Phra Mahachai Phraisop

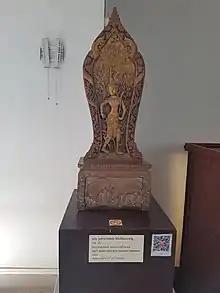
Image of Phra Mahachai Phraisop in RattanakosinArt period at Chao Sam Phraya Museum , Phra Nakhon Si Ayutthaya province.

Phra Mahachai Phraisop (Thai: พระมหาไชไพรสภ), also known as Phra Mahachai (Thai: พระมหาไชย) or Phra Phraiprasop (Thai: พระไพรประสบ), is the god of rice or the deity who protects rice according to Thai beliefs and has the same characteristics and duties as Mae Phosop, the goddess of rice.